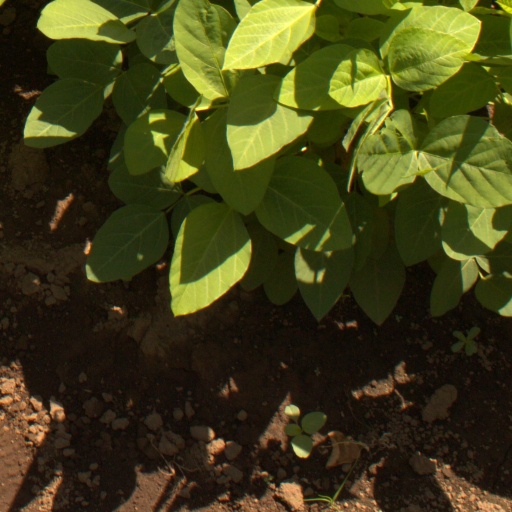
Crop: soybean